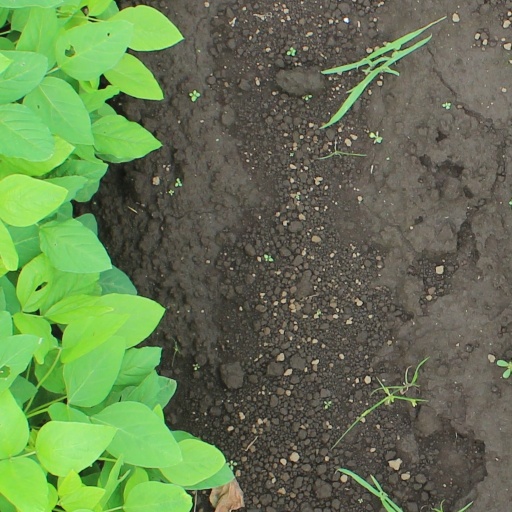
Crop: soybean